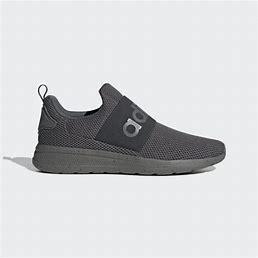
Brand: Adidas
Model: Lite Racer Adapt 4